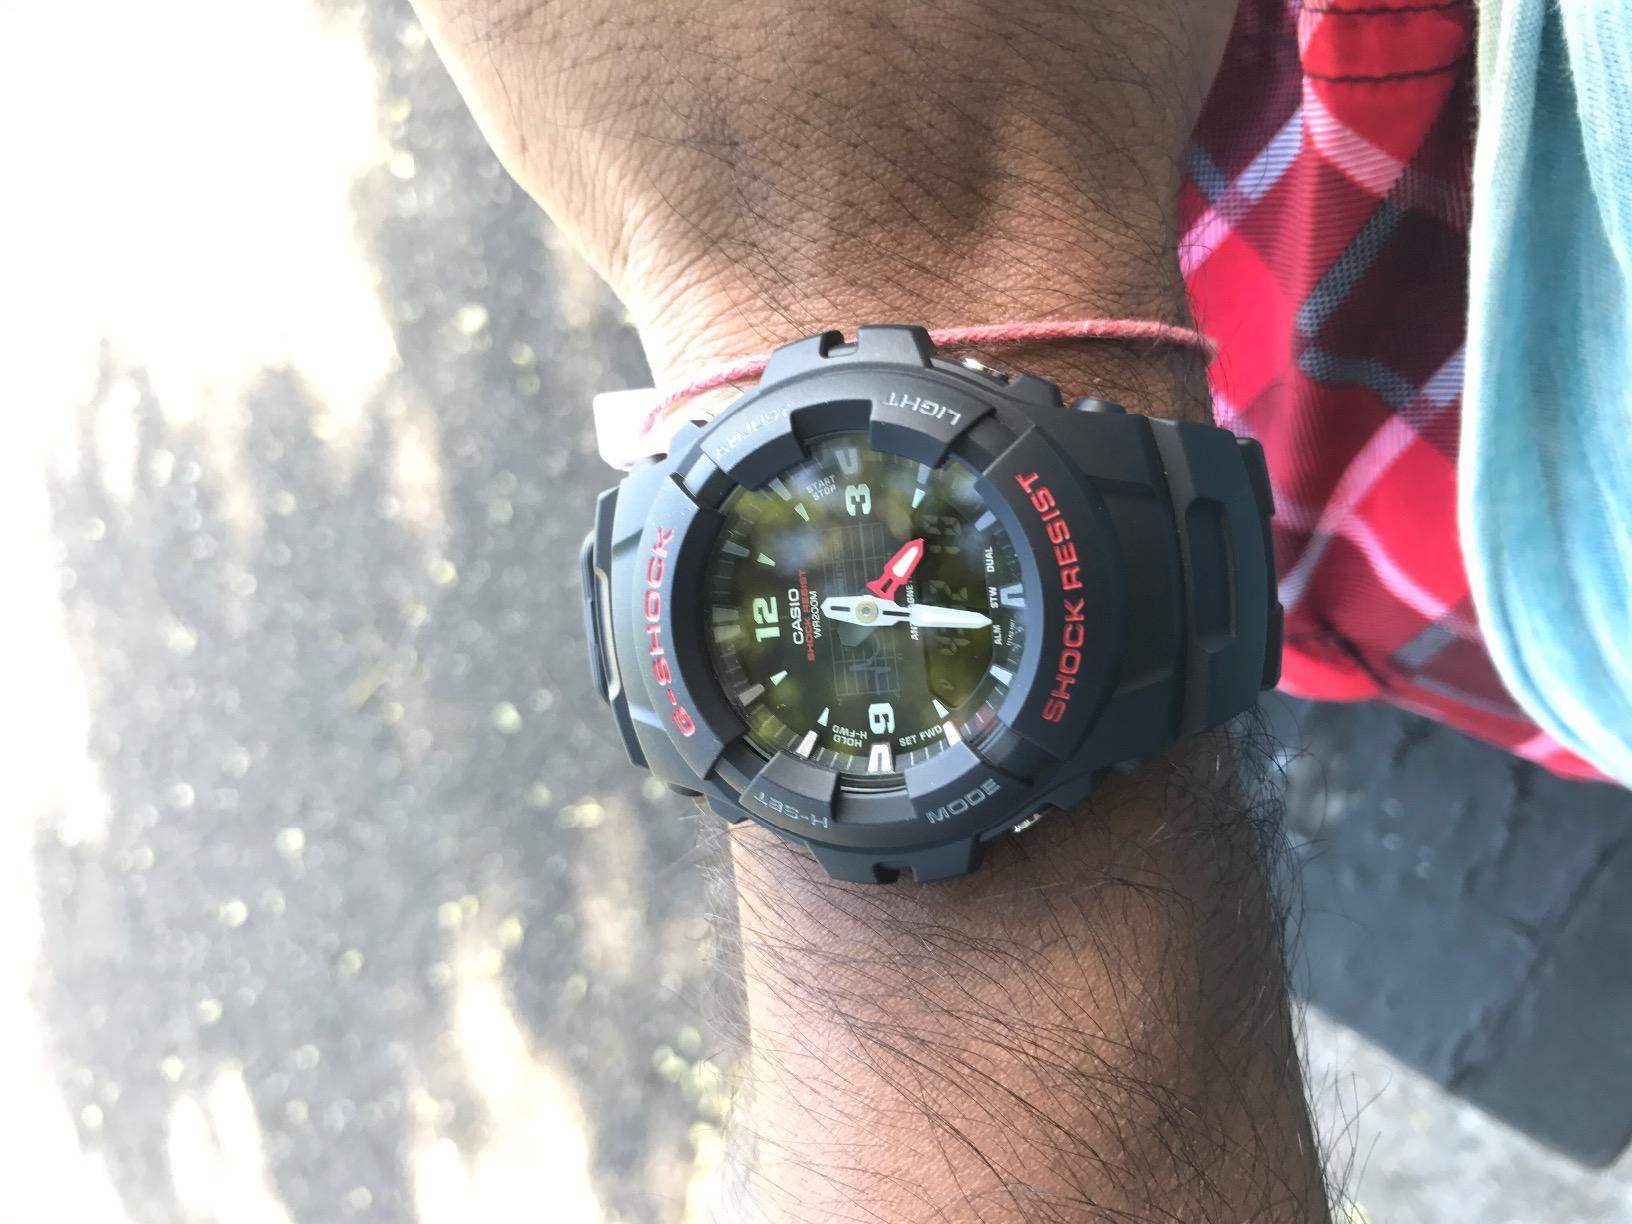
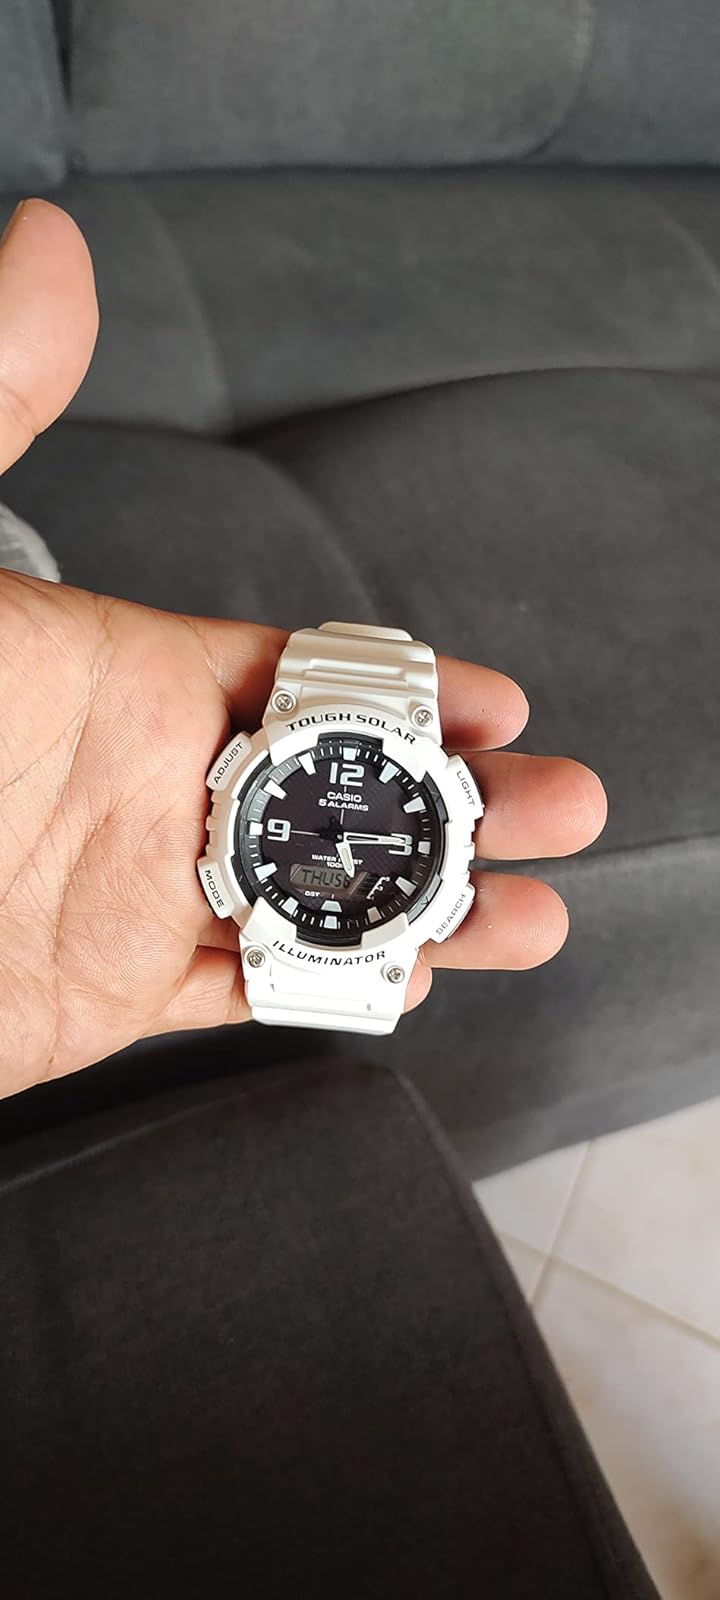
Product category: accessories_watch
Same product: no